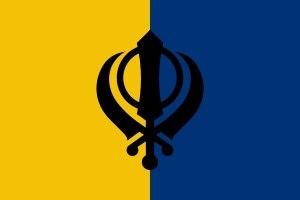
Le Khalistan est le nom de l'État revendiqué par les séparatistes sikhs de l'État indien du Pendjab. Il engloberait la région du Pendjab indien ainsi que les aires limitrophes comme certaines parties de l'Haryana, de l'Himachal Pradesh, du Jammu-et-Cachemire et du Rajasthan. Chandigarh en serait la capitale. Littéralement, le mot Khalistan signifie terre pure. Le mouvement pour l'indépendance a été durement réprimé pendant les années 1980 et 1990.